Duke Droese

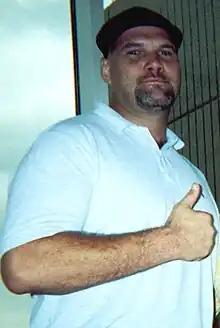
Droese in 2001

Michael David Droese (born August 20, 1968) is an American retired professional wrestler and special education teacher. He is best known for his appearances with the World Wrestling Federation between 1994 and 1996 under the ring name Duke "The Dumpster" Droese.